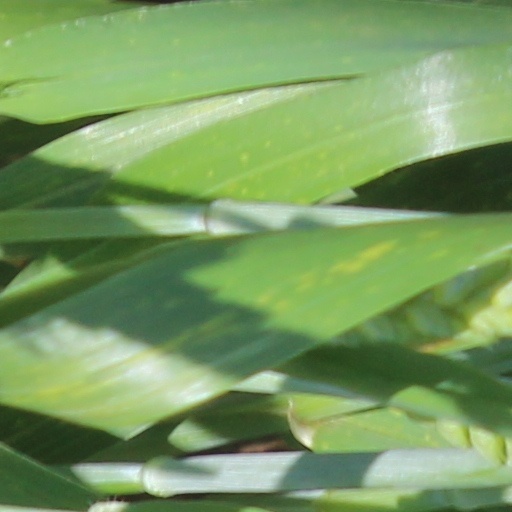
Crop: wheat